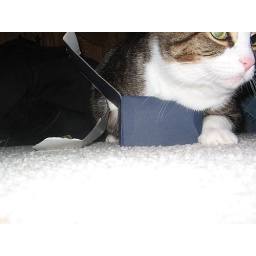
fat cat in a little box